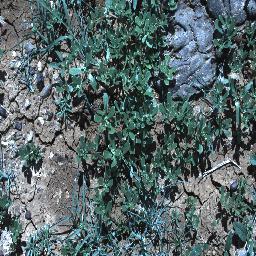
Label: negative